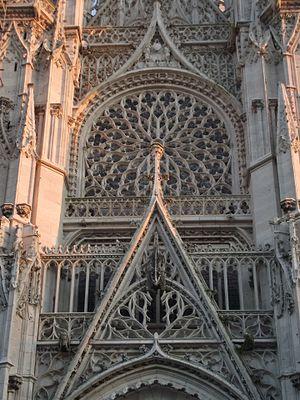
Cathédrale Notre-Dame, XIII-XV siècle